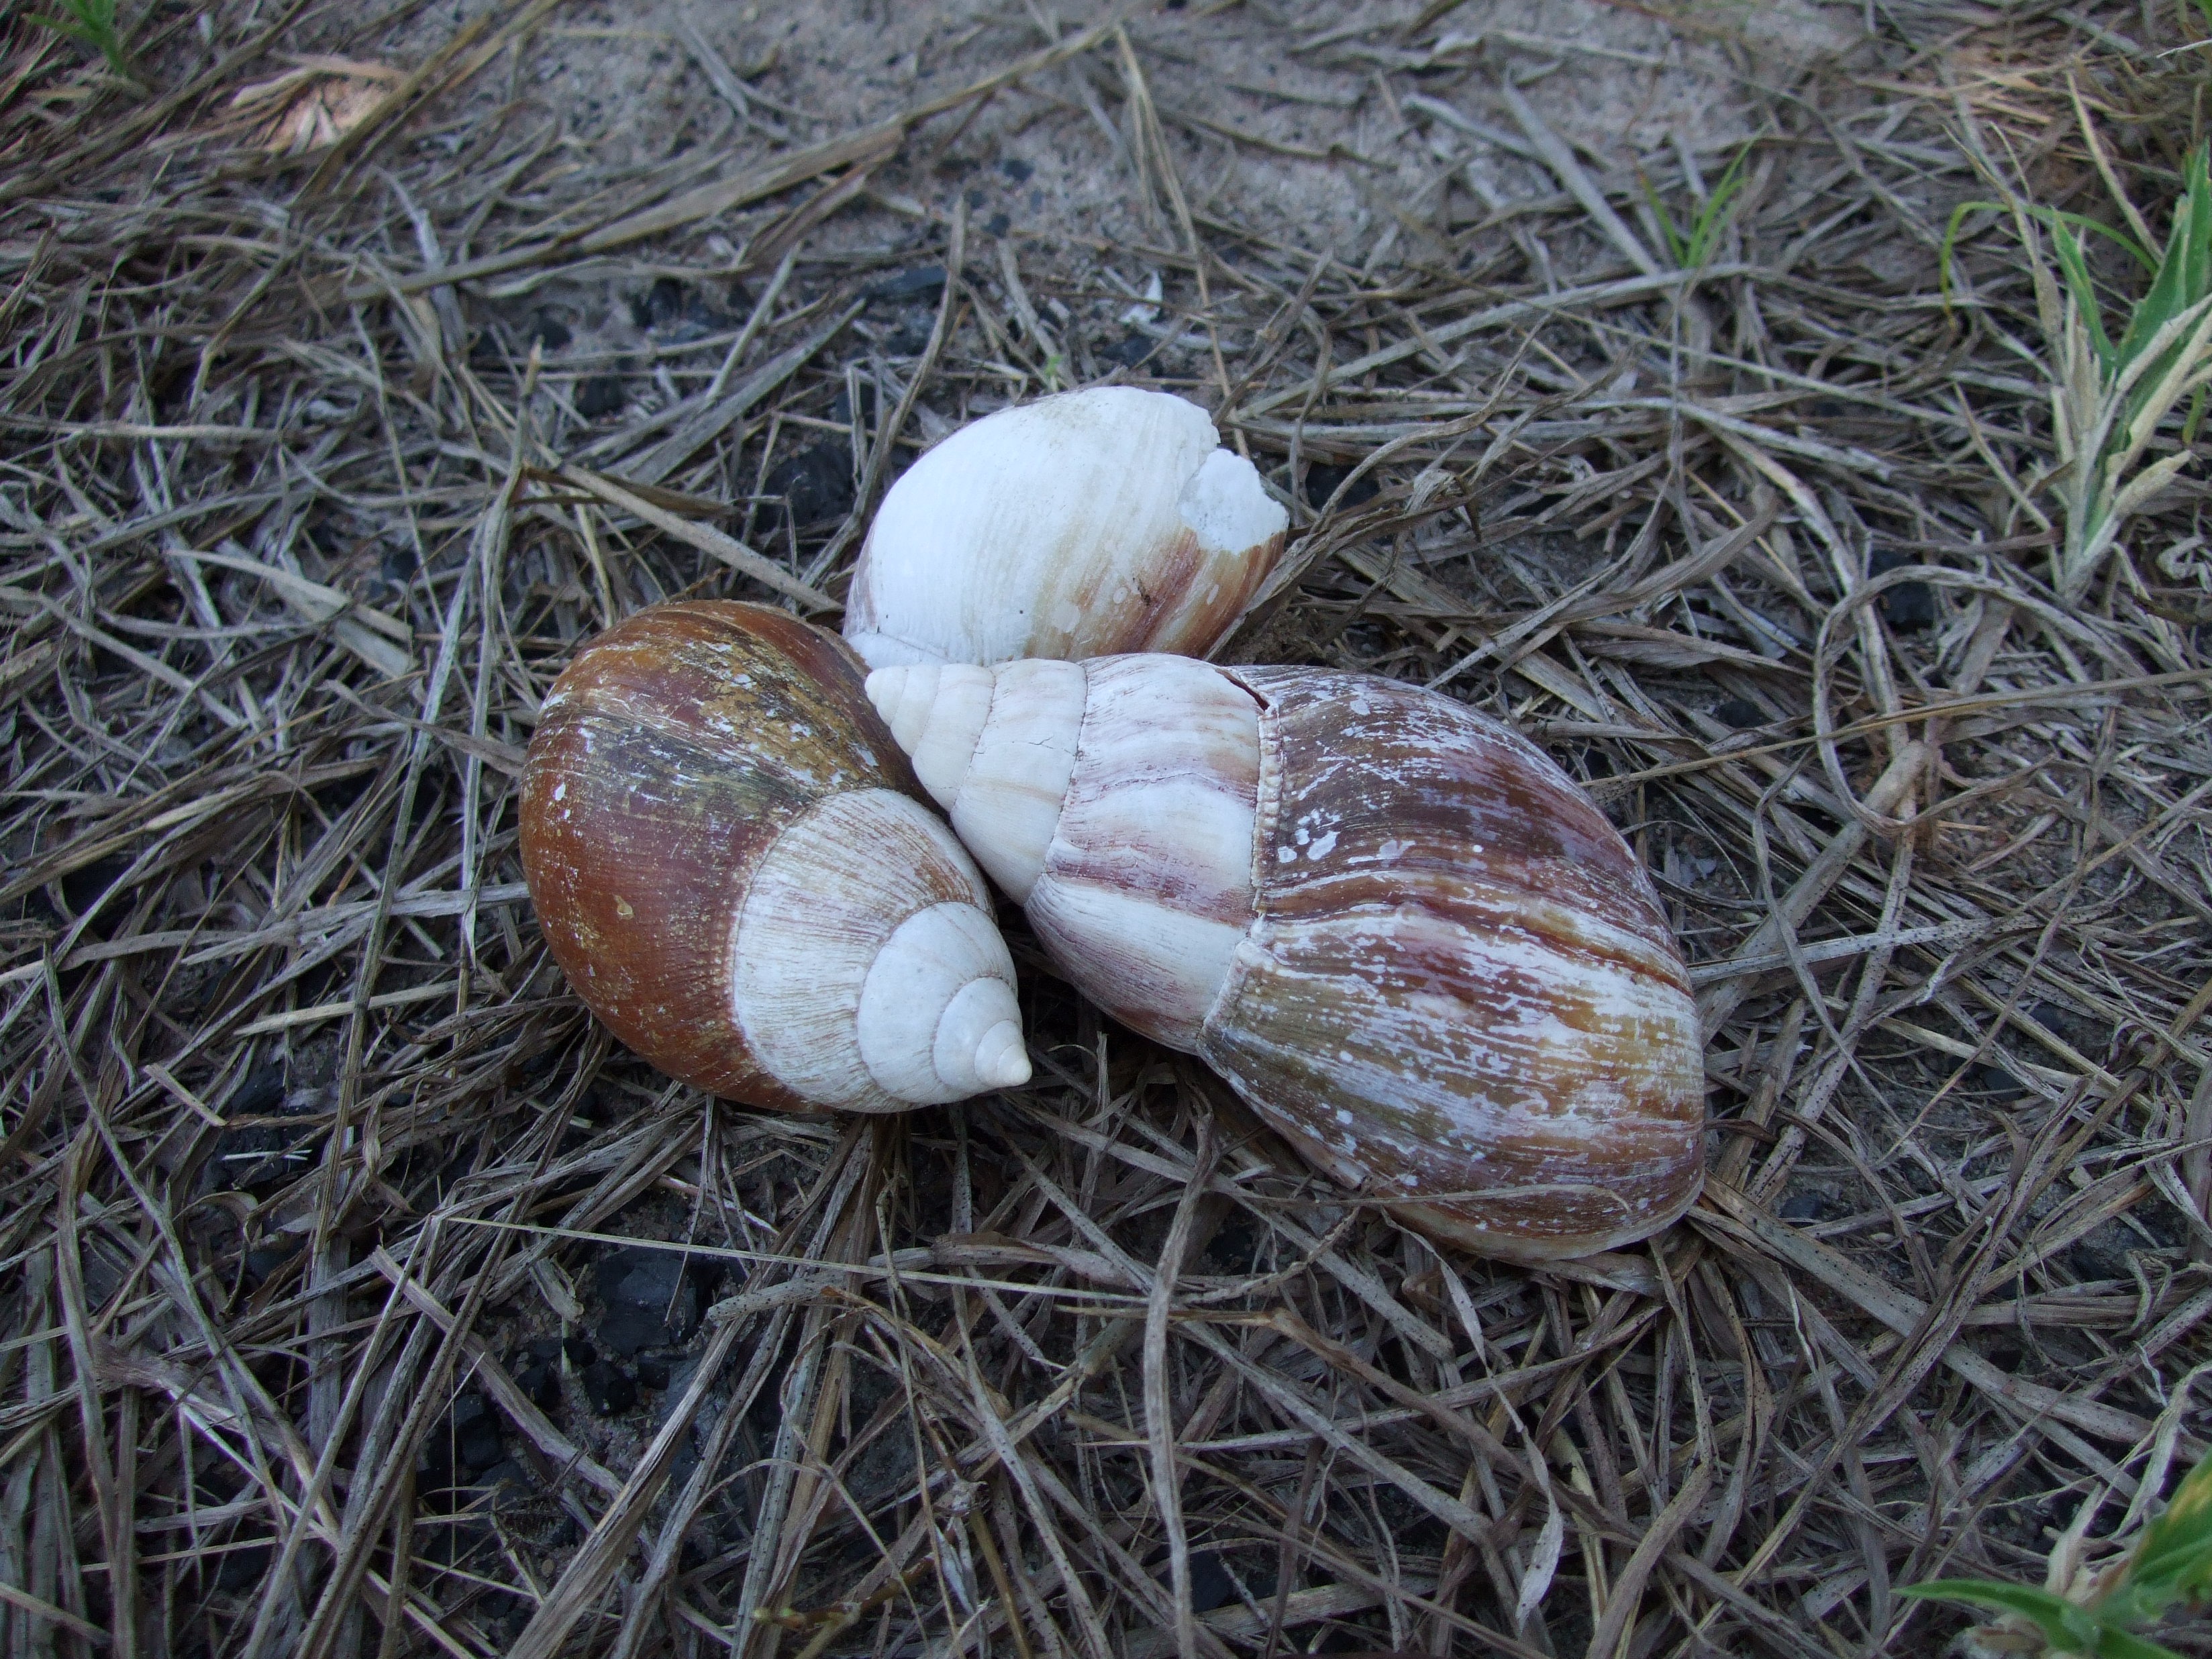
grass, fungus, snail, slug, matsutake, medicinal mushroom, agaricomycetes, penny bun, snails and slugs